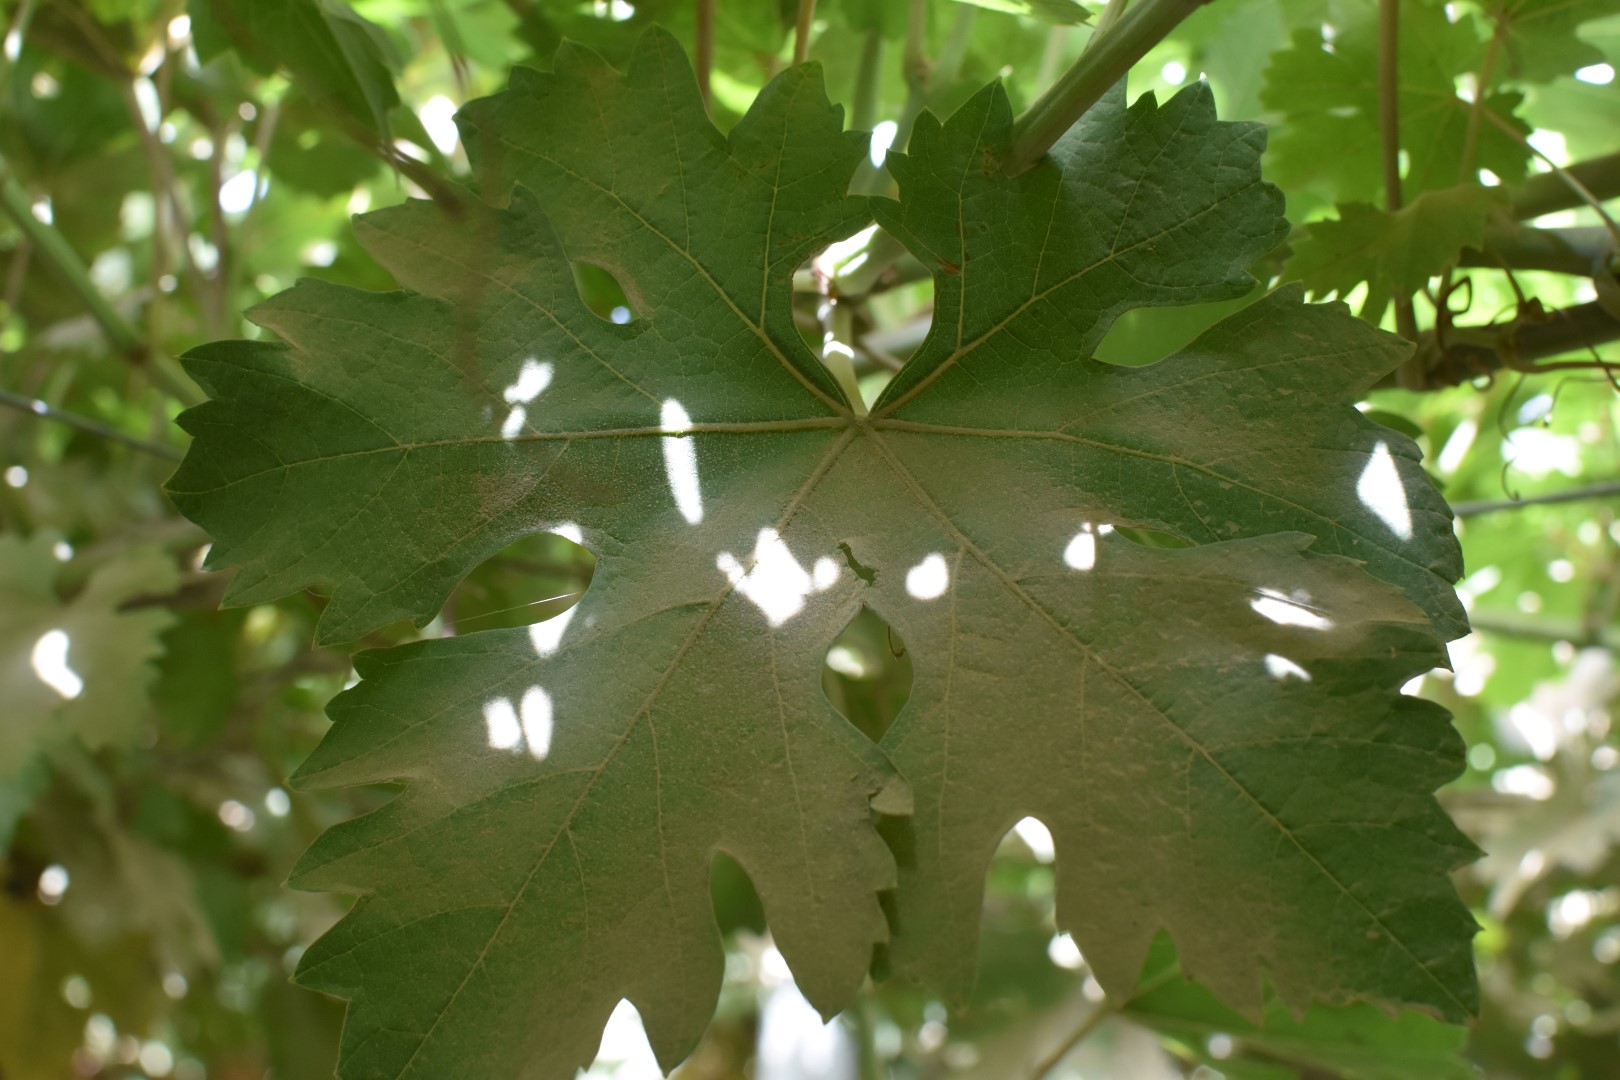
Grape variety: Riasi